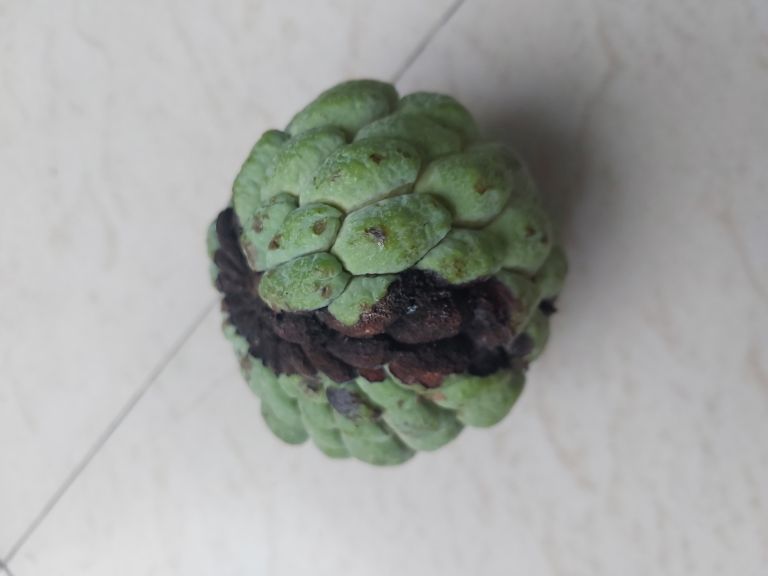
Disease label: Diplodia Rot